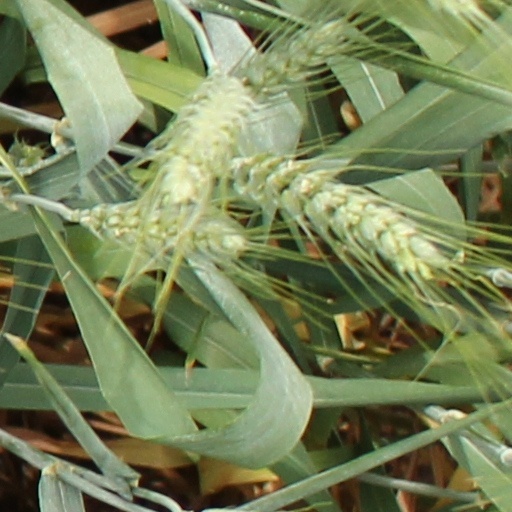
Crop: wheat